List of armed conflicts in 2018

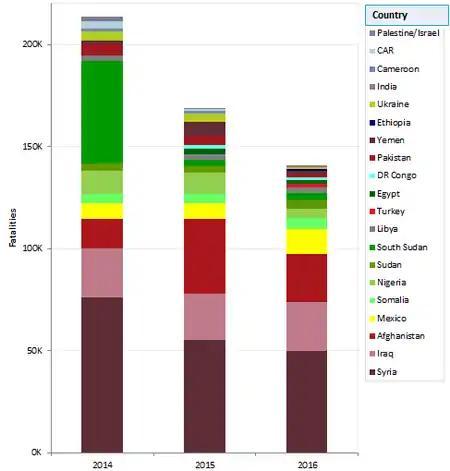
Conflict-related fatalities in the world's 15 deadliest countries in 2014, 2015 and 2016.

Listed are the armed conflicts having done globally at least 100 victims and at least 1 victim during the year 2018.